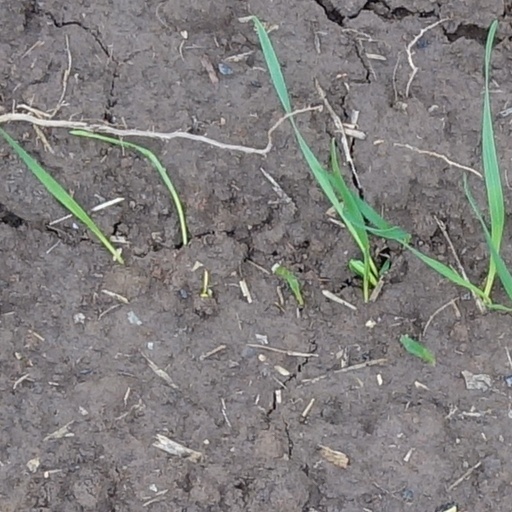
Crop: wheat